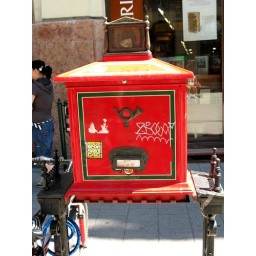
Letter box in Vaci Street. Postie places collection trolley below, unlocks the floor of the box and hey presto.